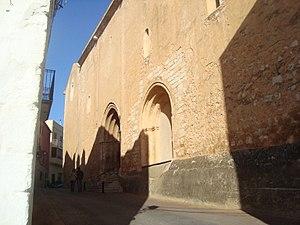
Canet lo Roig est une commune d'Espagne de la province de Castellón dans la Communauté valencienne. Elle est située dans la comarque de Baix Maestrat et dans la zone à prédominance linguistique valencienne. Elle fait partie de la mancomunidad de la Taula del Sénia.